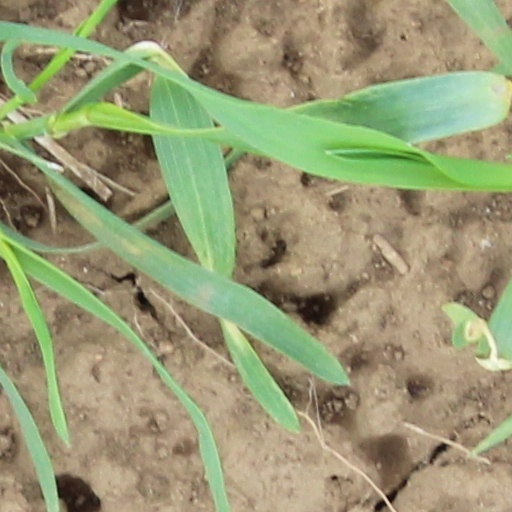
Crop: wheat